List of works by Edward Holmes Jewitt

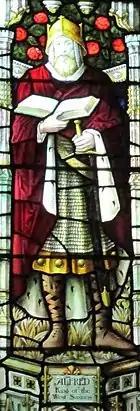
Detail of the King Alfred window in Lancaster Priory

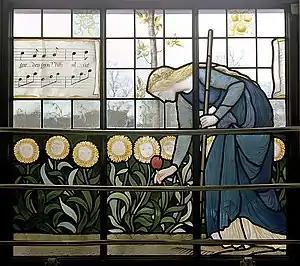
Domestic stained-glass window in Pownall Hall Farm, Wilmslow, Cheshire

A list of the known extant works of Edward Holmes Jewitt (1849 – 1929), a Pre-Raphaelite artist working in stained glass and other media. He was one of the two chief designers, along with Carl Almquist, for the Lancaster firm of Shrigley and Hunt, producers of stained glass windows and church-fittings. In recent years his work has begun to be studied and admired, though claims that he was a genius have not gone uncontested. Jewitt designed many windows for locations in the Home Counties, Yorkshire, and above all the north-west of England, and there are scattered examples elsewhere.